Fremen

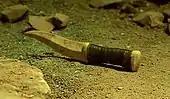
A crysknife from "Frank Herbert's Dune" (2000)

The dangerous conditions of Arrakis, which ensure that only the strongest survive, have also forged the Fremen into superior hand-to-hand combatants. In "Dune", Paul trains his Fremen forces in the use of the "weirding way", the Fremen name for the specialized Bene Gesserit martial arts that he learned from his mother. The Mentat assassin Thufir Hawat is later shocked to learn that Fremen have not only overcome some of Shaddam IV's fierce and previously unstoppable Sardaukar soldiers, but have done the impossible and captured some as well. Herbert also writes that "Paul recalled the stories of the Fremen—that their children fought as ferociously as the adults." In the novel Shaddam notes, "I only sent in five troop carriers with a light attack force to pick up prisoners for questioning. We barely got away with three prisoners and one carrier. Mind you, Baron, my Sardaukar were almost overwhelmed by a force composed mostly of women, children, and old men."